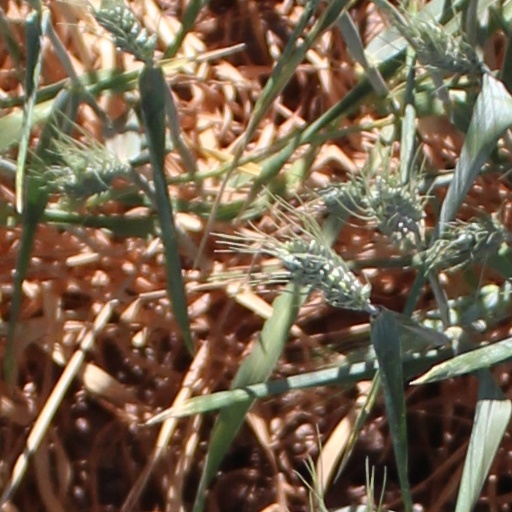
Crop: wheat